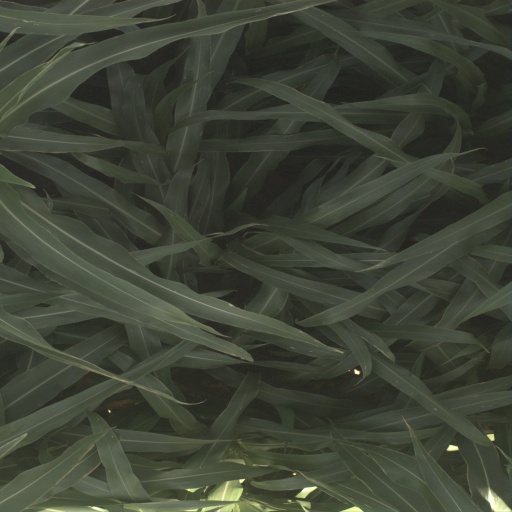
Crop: sorghum